Highway 407 station

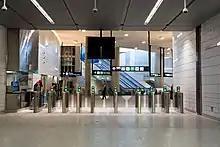
Highway 407 station fare concourse

The design team for the station was AECOM as the prime consultant, Aedas as design architect, and Parsons Brinckerhoff as design engineers. The station is an intermodal transit facility providing connections to York Region Transit (YRT), GO Transit buses, and Ontario Northland intercity coaches. It will also connect to a future Highway 407 Transitway. The station has a 550-space commuter parking lot and a large 18-bay regional bus terminal. This station has been engineered and positioned for the construction of underground bus platforms for the proposed Highway 407 Transitway. The station has an open design, particularly to the east overlooking the Black Creek. Due to structural elements related to the water table, the centre platform has no columns, with all weight being transferred to the sides to counter buoyancy. The station has a metal cool roof to reflect heat from the sun.